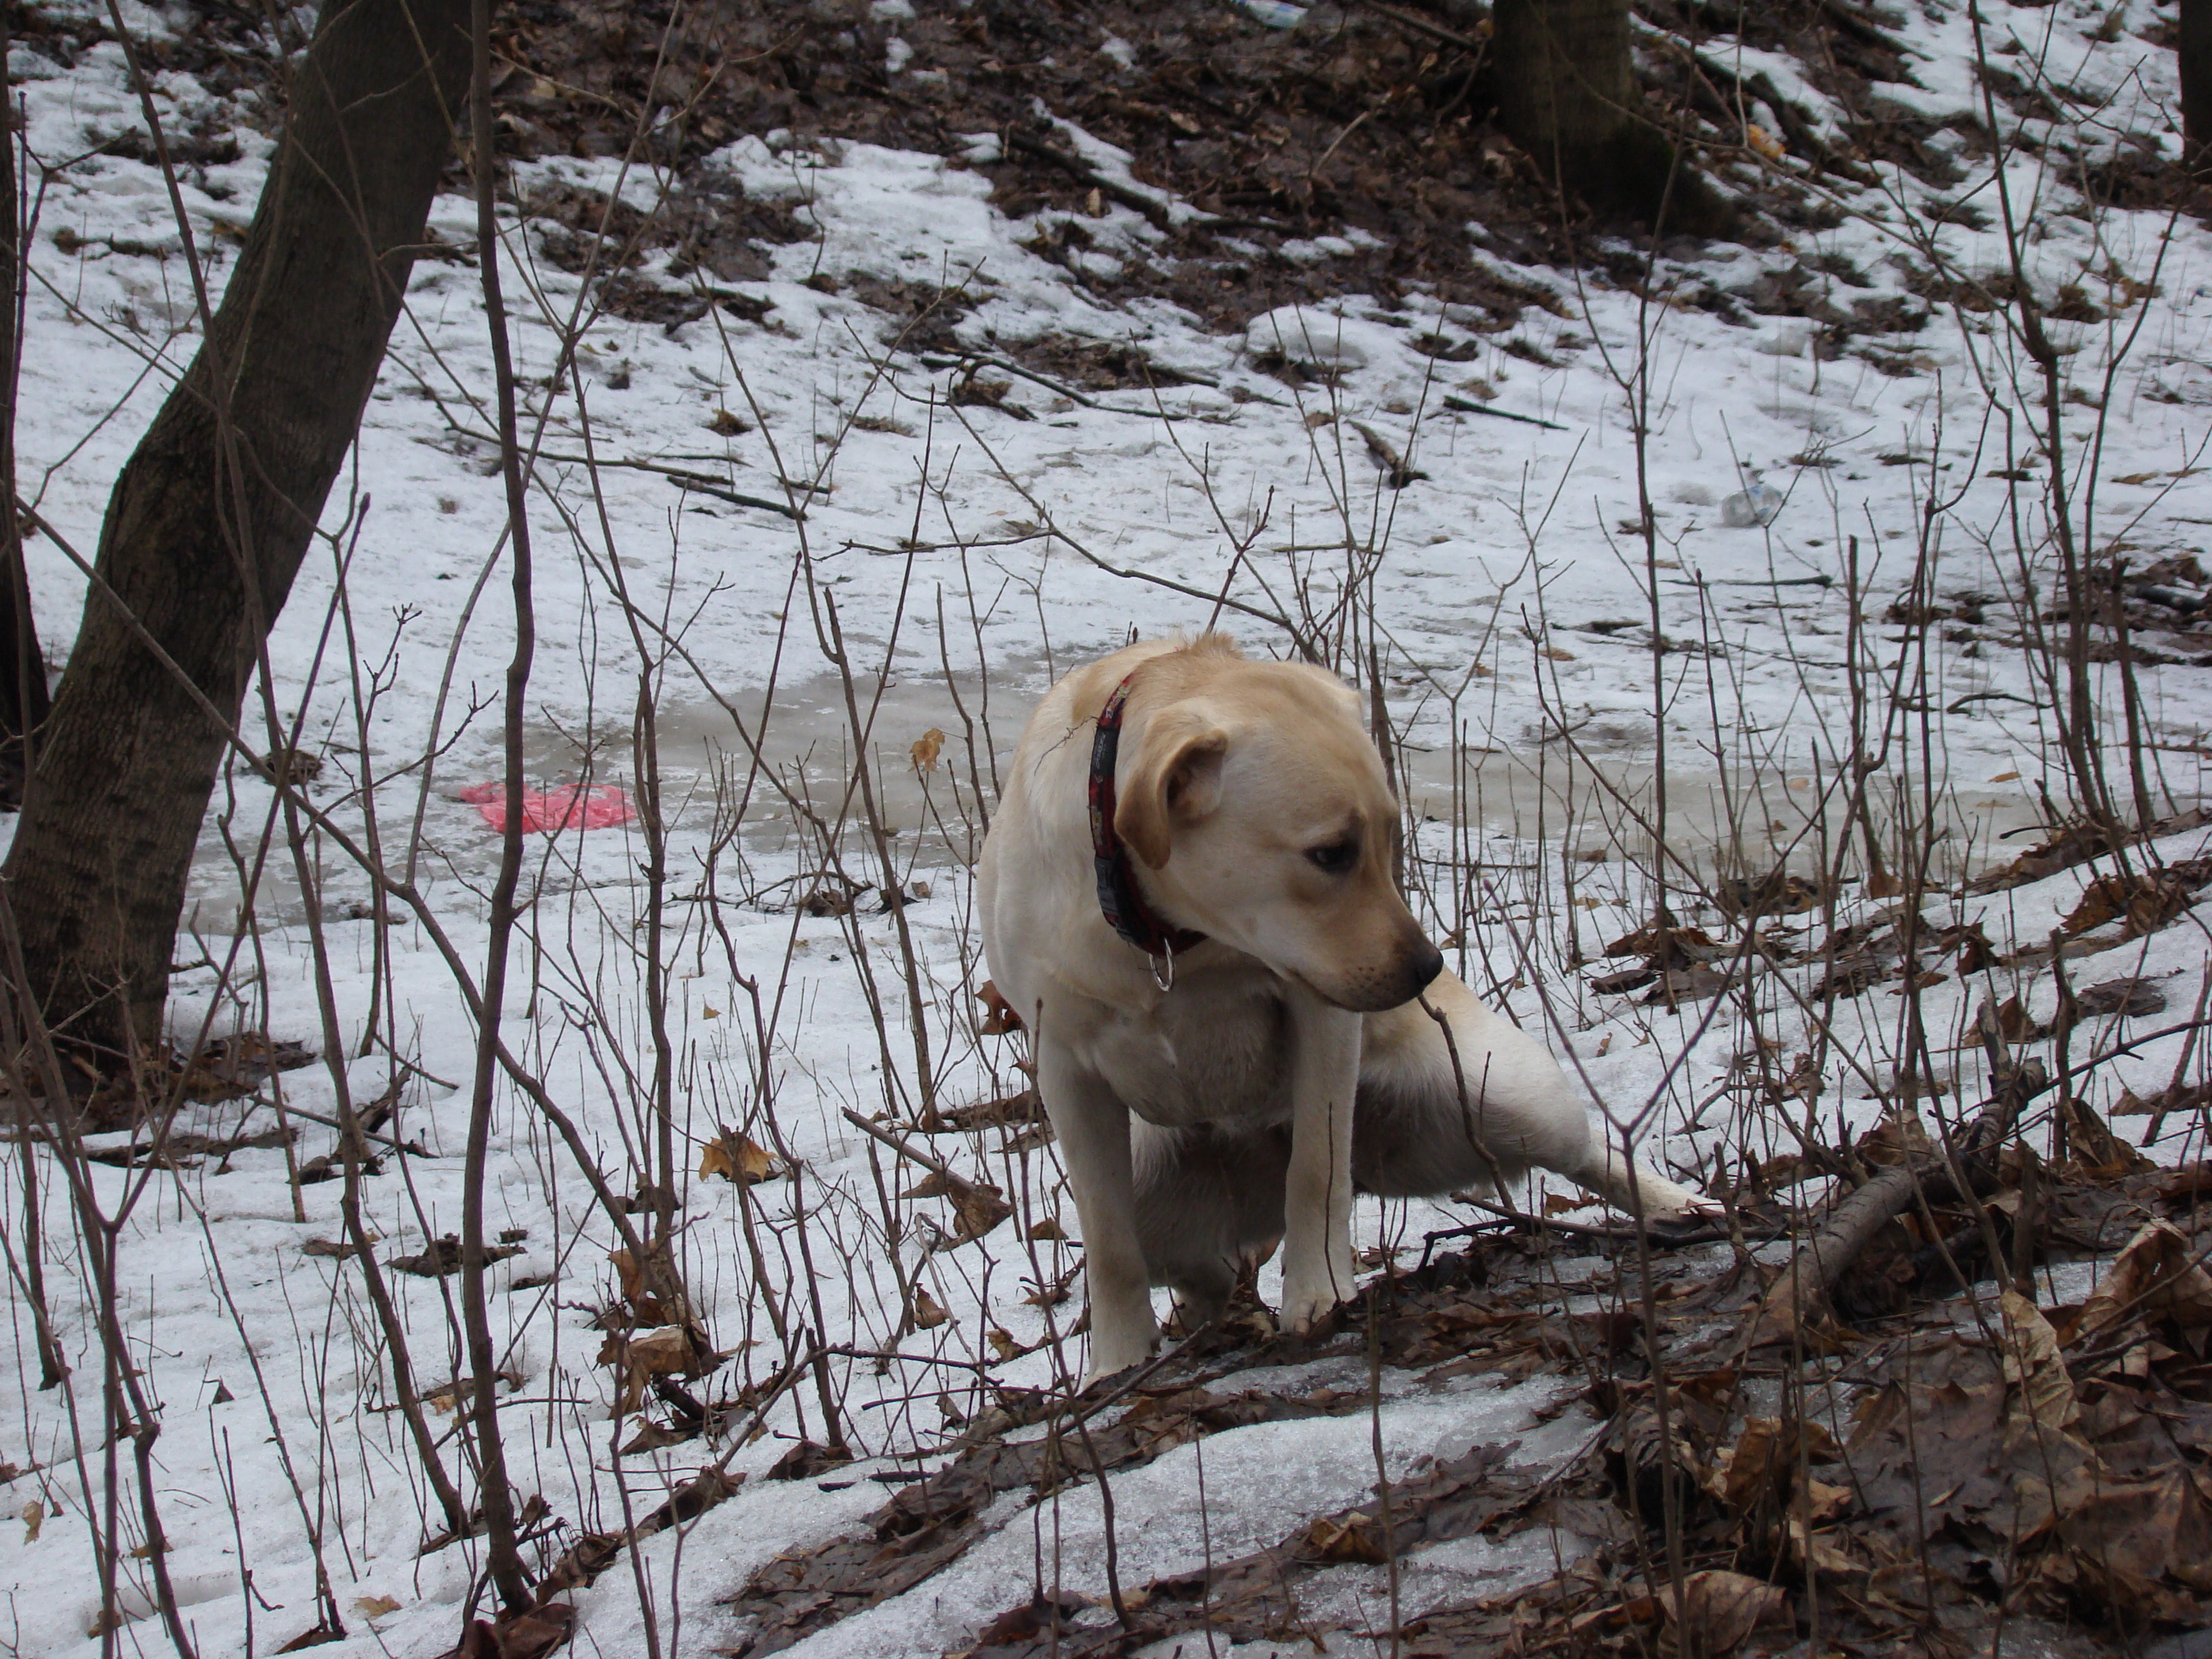
nature, snow, winter, dog, wildlife, pet, mammal, season, pets, dogs, animals, labrador retriever, sony, moscow, russia, moskau, moscou, dsc, h9, dsch9, dog like mammal